Fresno Pacific University

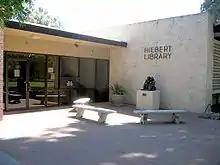
Hiebert Library

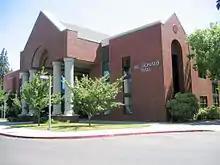
McDonald Hall

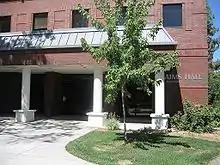
AIMS Hall, Mathematics and Science

The Fresno Pacific athletic teams are called the Sunbirds. The university is a member of the Division II level of the National Collegiate Athletic Association (NCAA), primarily competing in the Pacific West Conference (PacWest) for most of its sports since the 2012–13 academic year. while its men's and women's water polo teams compete in the Western Water Polo Association (WWPA). The Sunbirds previously competed in the Golden State Athletic Conference (GSAC) of the National Association of Intercollegiate Athletics (NAIA) from 1986–87 to 2011–12.